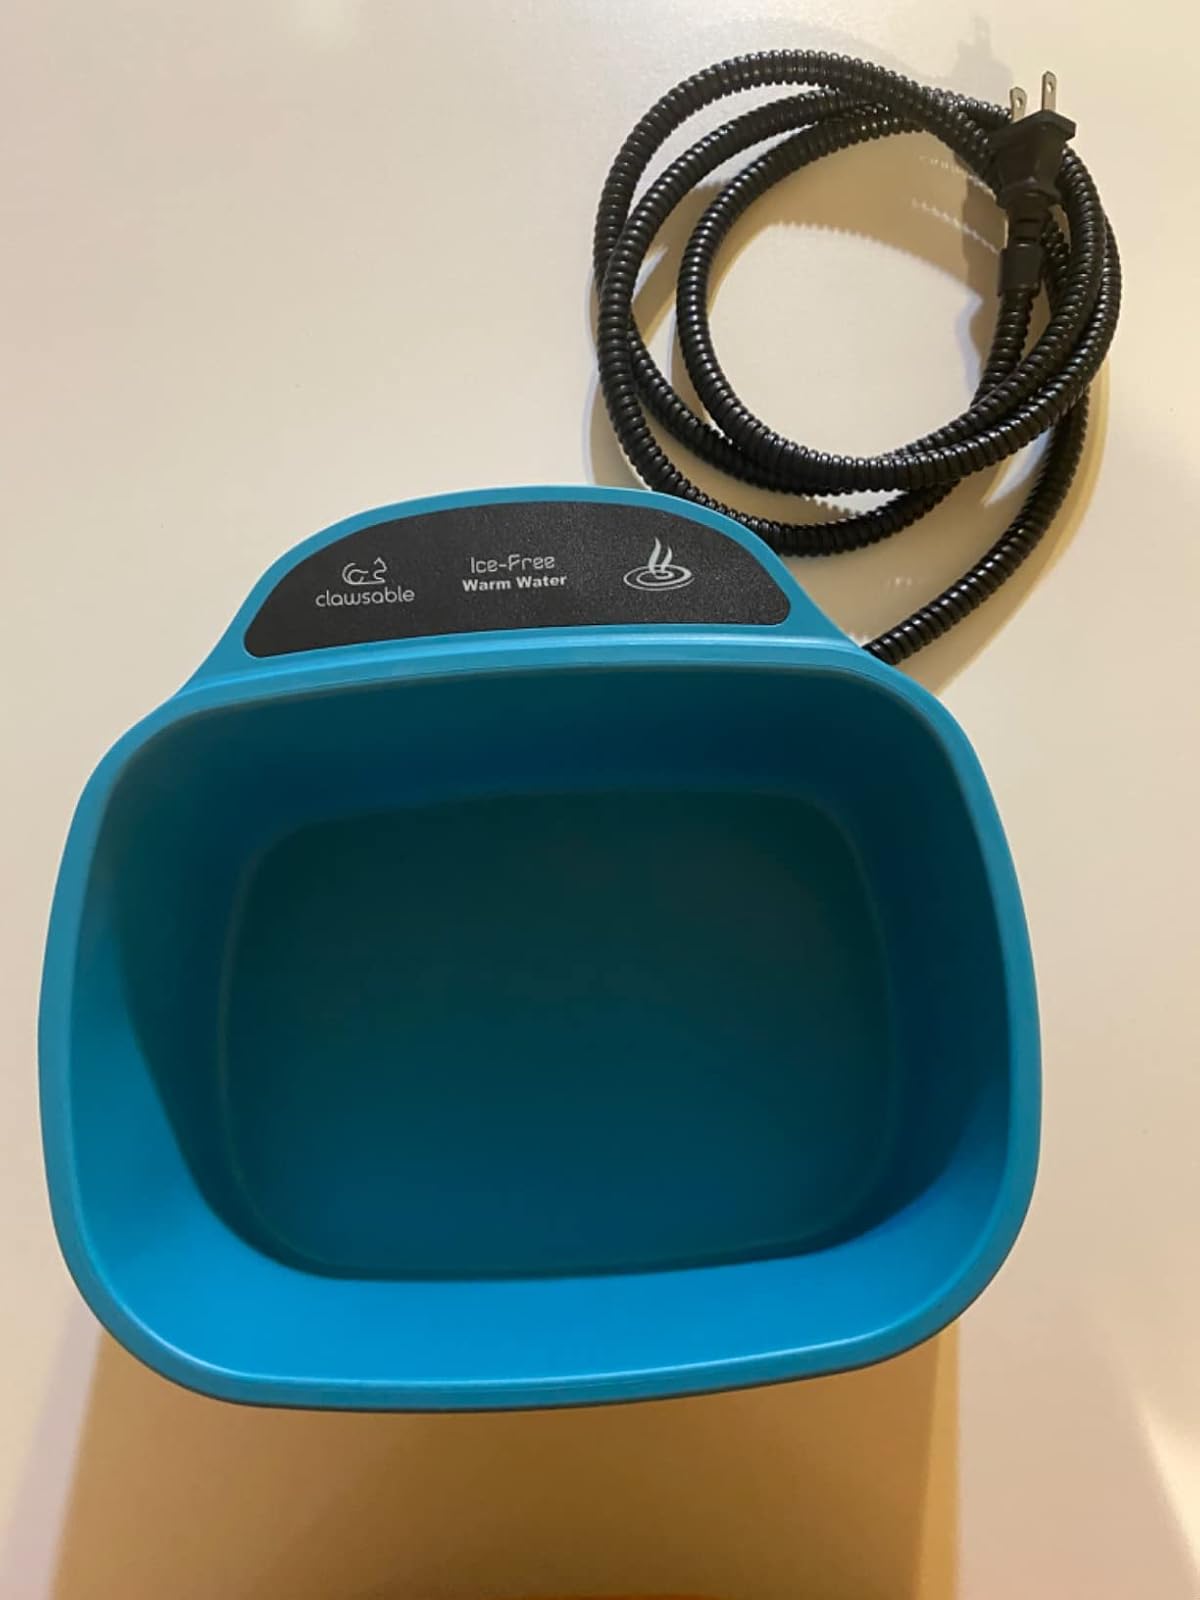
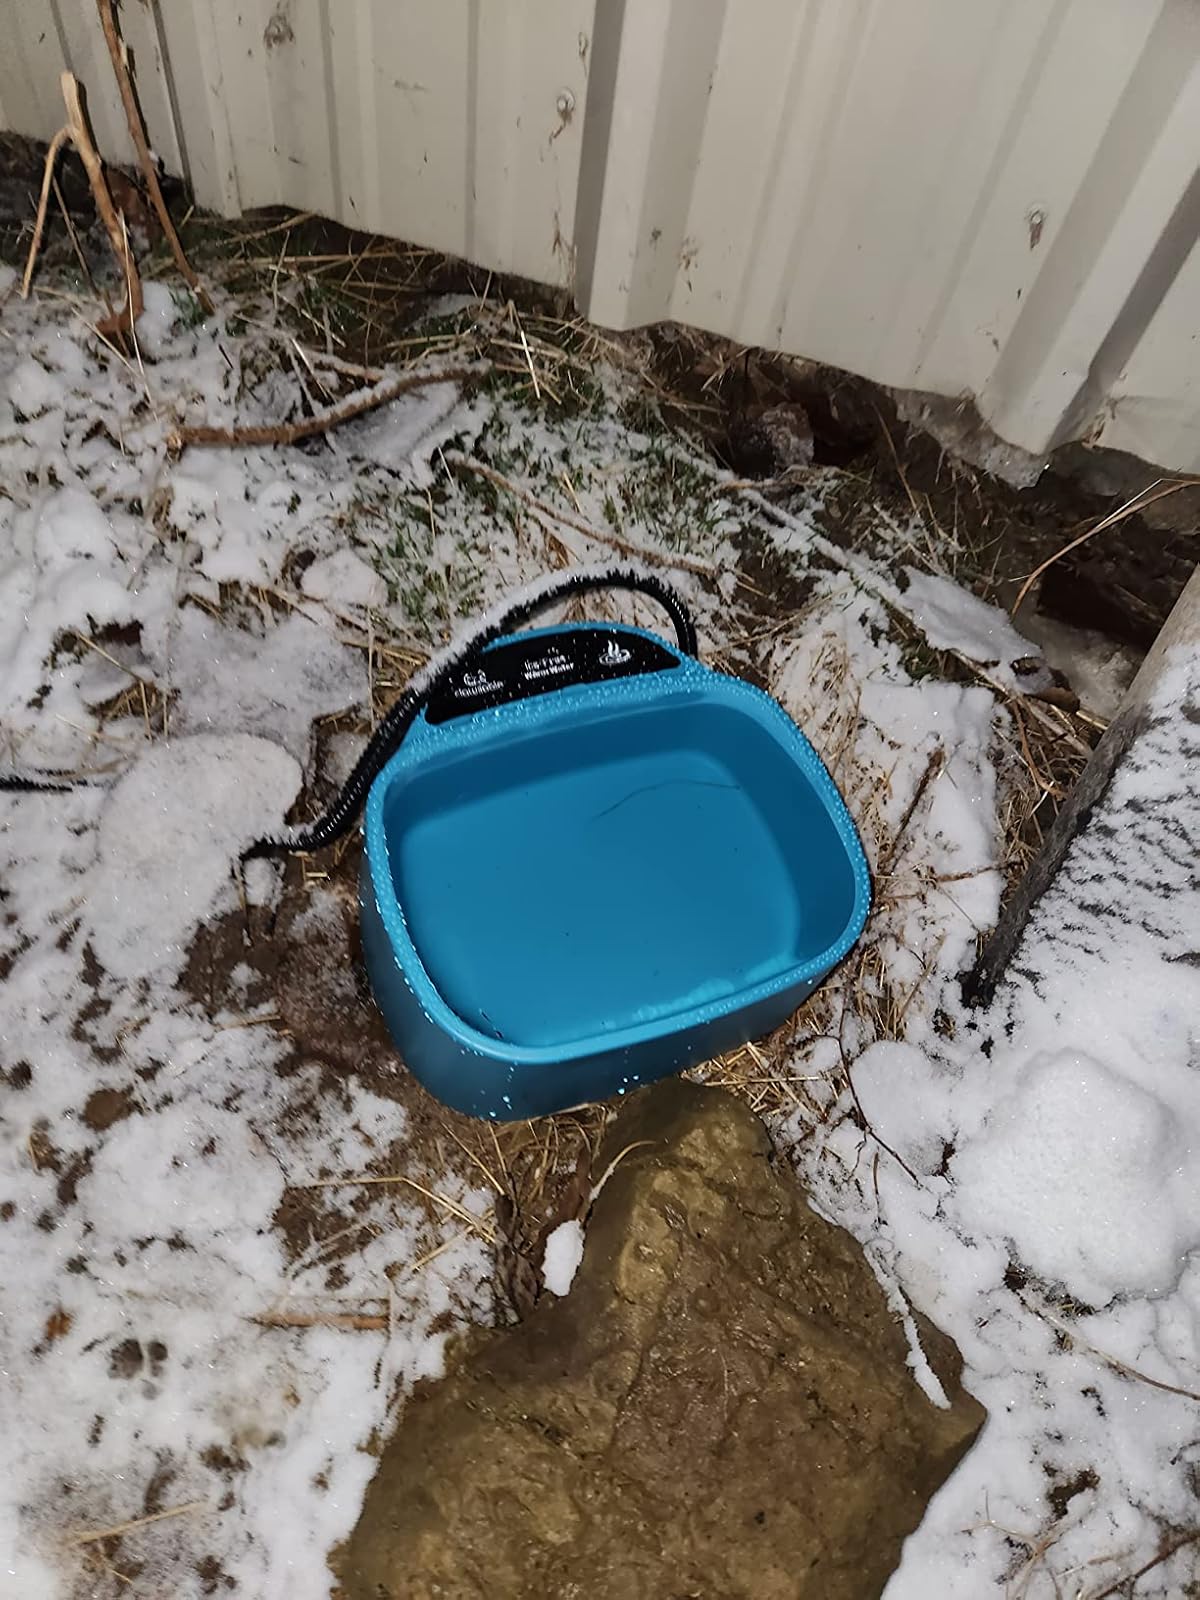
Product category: items_bowl
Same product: yes